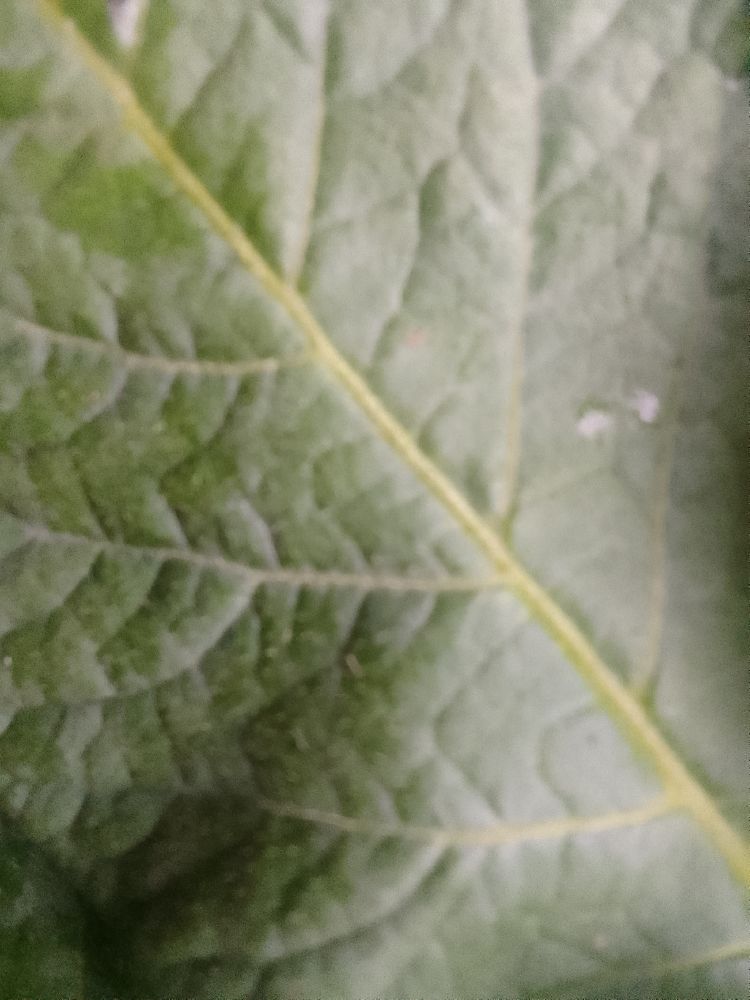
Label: Healthy